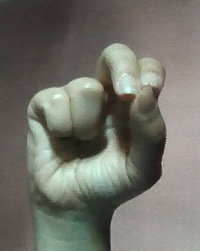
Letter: gaaf